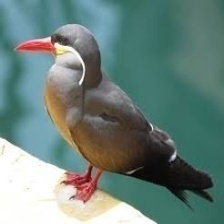
Species: INCA TERN
Scientific name: LAROSTERNA INCA